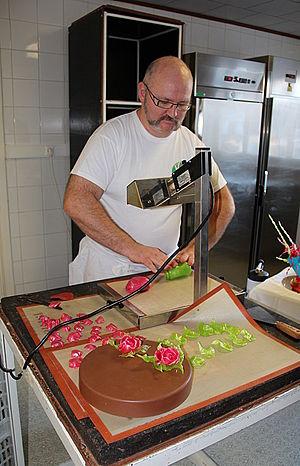
Atelier de l'artisan confiseur-chocolatier de la boulangerie-pâtisserie Godefroid à Frameries.